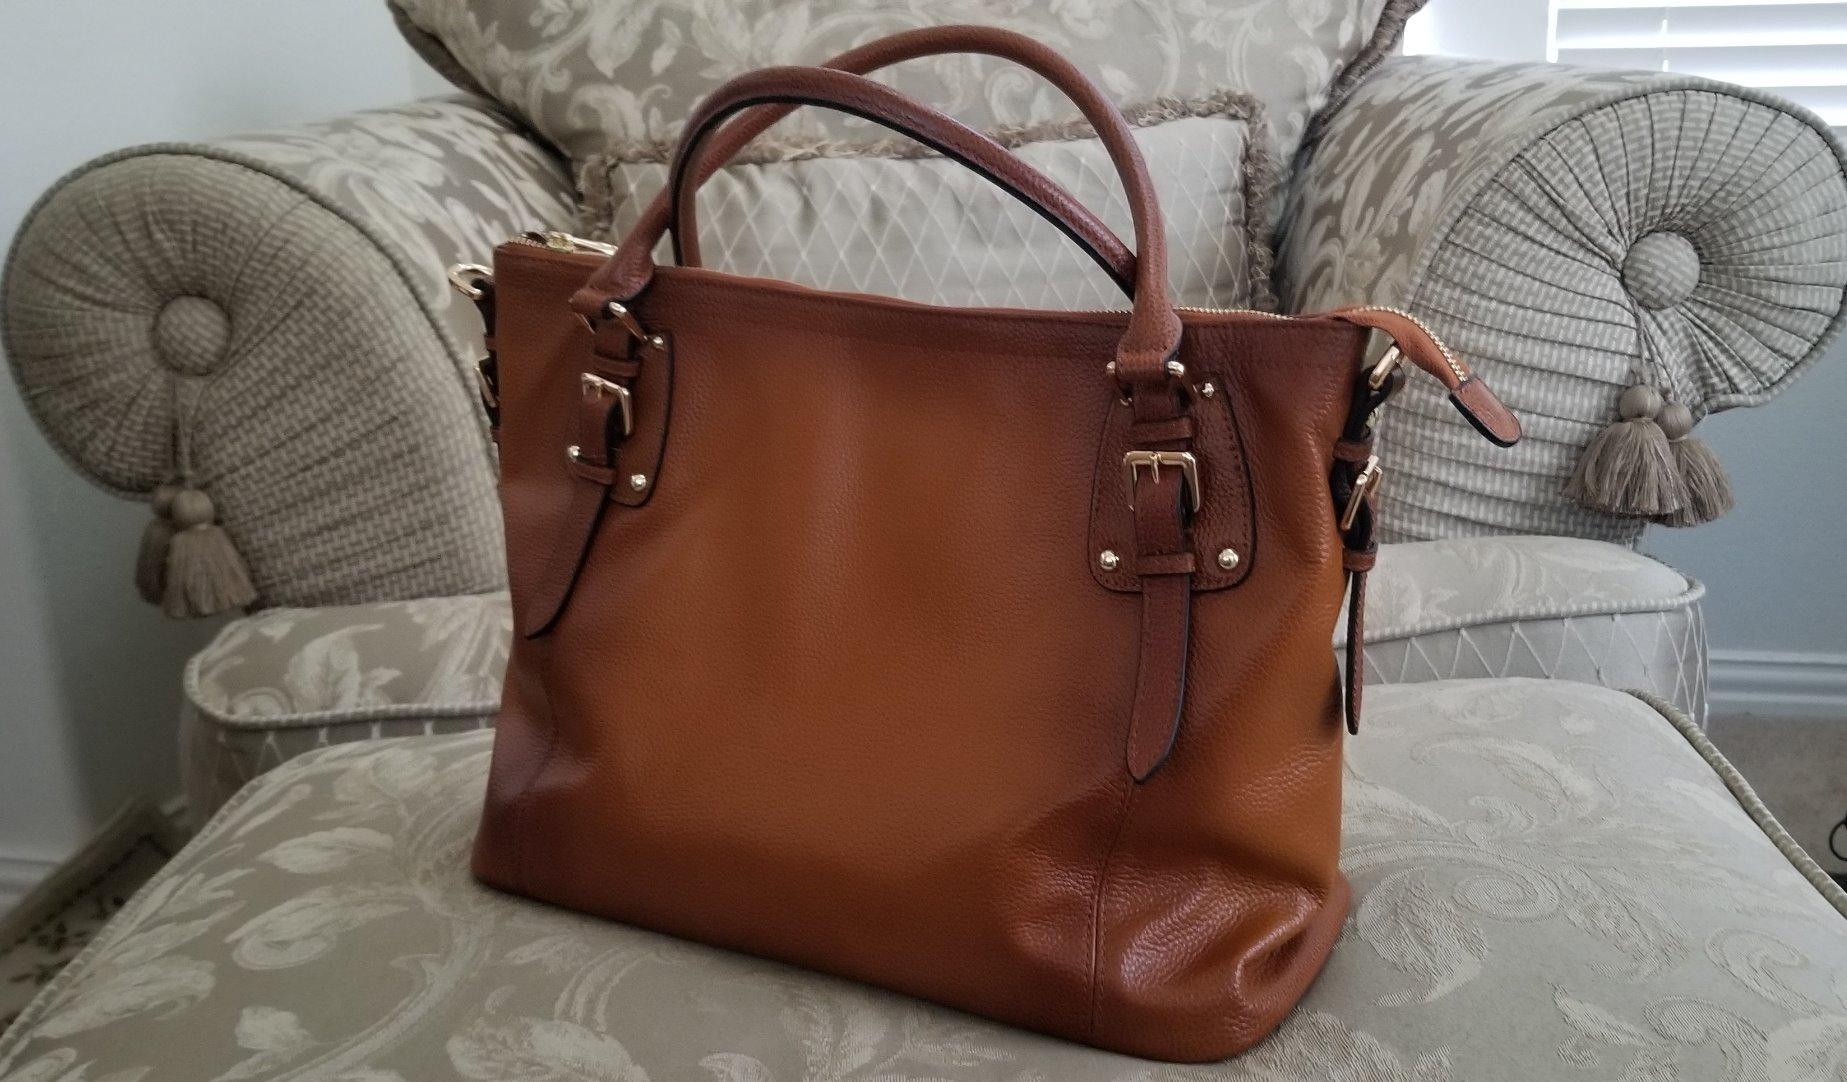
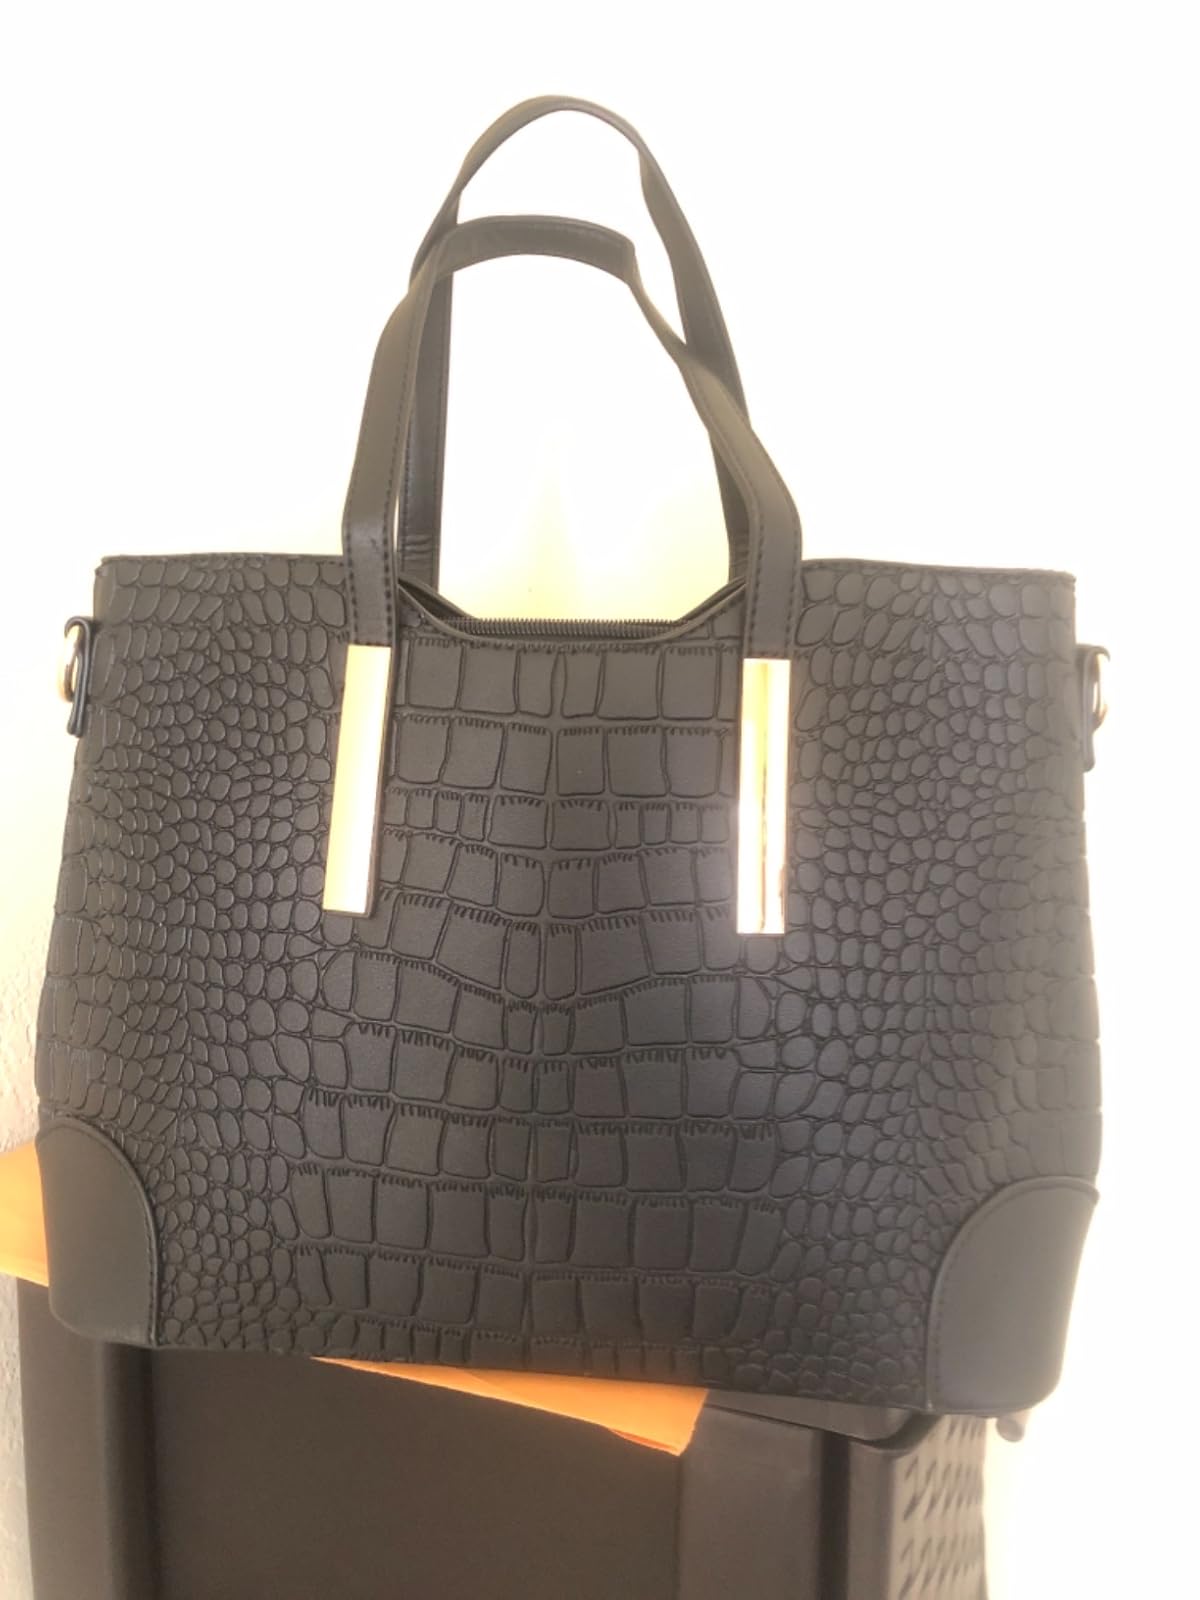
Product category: accessories_handbag
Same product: no